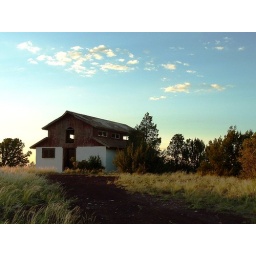
Abandoned building on highway 180, near the Grand Canyon.